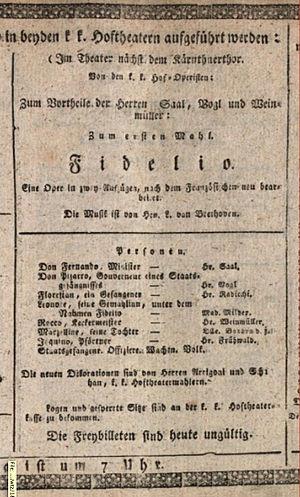
Les quatre ouvertures composées par Ludwig van Beethoven pour son opéra Fidelio sont le reflet des différentes versions qu'a connues cette œuvre et des difficultés qu'a rencontrées le compositeur pour l'imposer au public. L'opéra s'ouvre de nos jours avec l'ouverture définitive datée de 1814 tandis que l'ouverture Léonore II, la plus typique du style beethovénien et la plus populaire des quatre, est très souvent jouée en concert. Néanmoins c'est Léonore III qui est souvent introduite pour marquer la dernière partie de l'opéra.